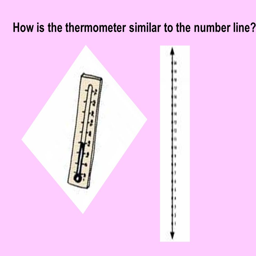
how is the thermometer similar to the number line